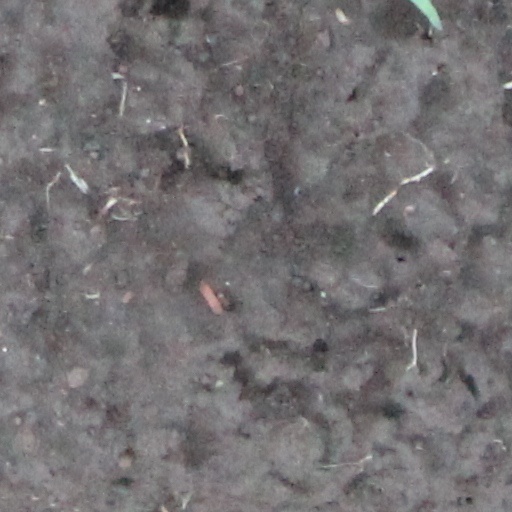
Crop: wheat